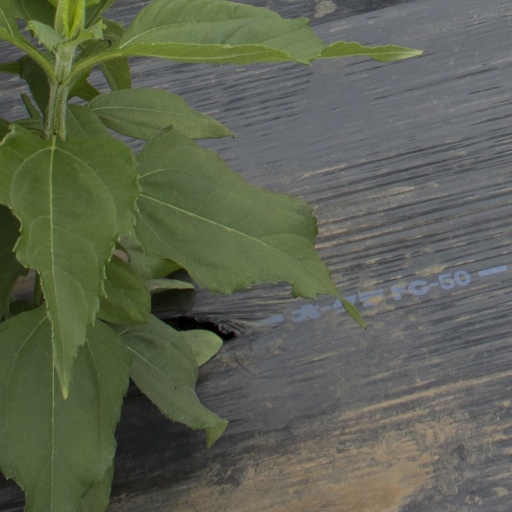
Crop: Jerusalem artichoke